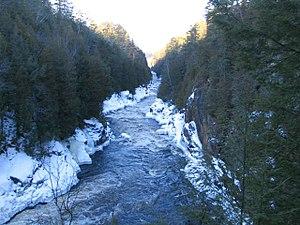
La rivière Coulonge est un affluent de la rive nord de la rivière des Outaouais. La rivière Coulonge coule dans les régions administratives de l'Abitibi-Témiscamingue et de l'Outaouais, au Québec, au Canada.